List of Bengali songs recorded by Shreya Ghoshal

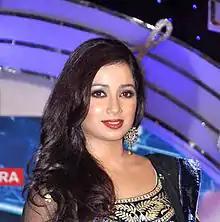
Shreya Ghoshal on the set of Indian Idol Junior

Shreya Ghoshal (born 12 March 1984) is an Indian playback singer. She sings in Hindi, Telugu, Bengali, Tamil, Malayalam, Kannada, Marathi, Gujarati, Assamese, Nepali, Oriya, Bhojpuri, Punjabi, Urdu and Tulu languages.